Colonial American military history

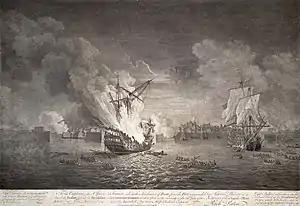
Siege of Louisbourg (1758)

Despite the British Conquest of Acadia in 1710, Acadia/ Nova Scotia remained dominated by Catholic Acadians and Mi'kmaq. The British did not make a concerted military effort to control the region until 1749 when they founded Halifax, which sparked Father Le Loutre's War. The French and Indian War spread to the region with a British victory in the Battle of Fort Beauséjour (1755). Immediately after this battle the New England and British forces engaged in numerous military campaigns aimed at securing their control of the region.